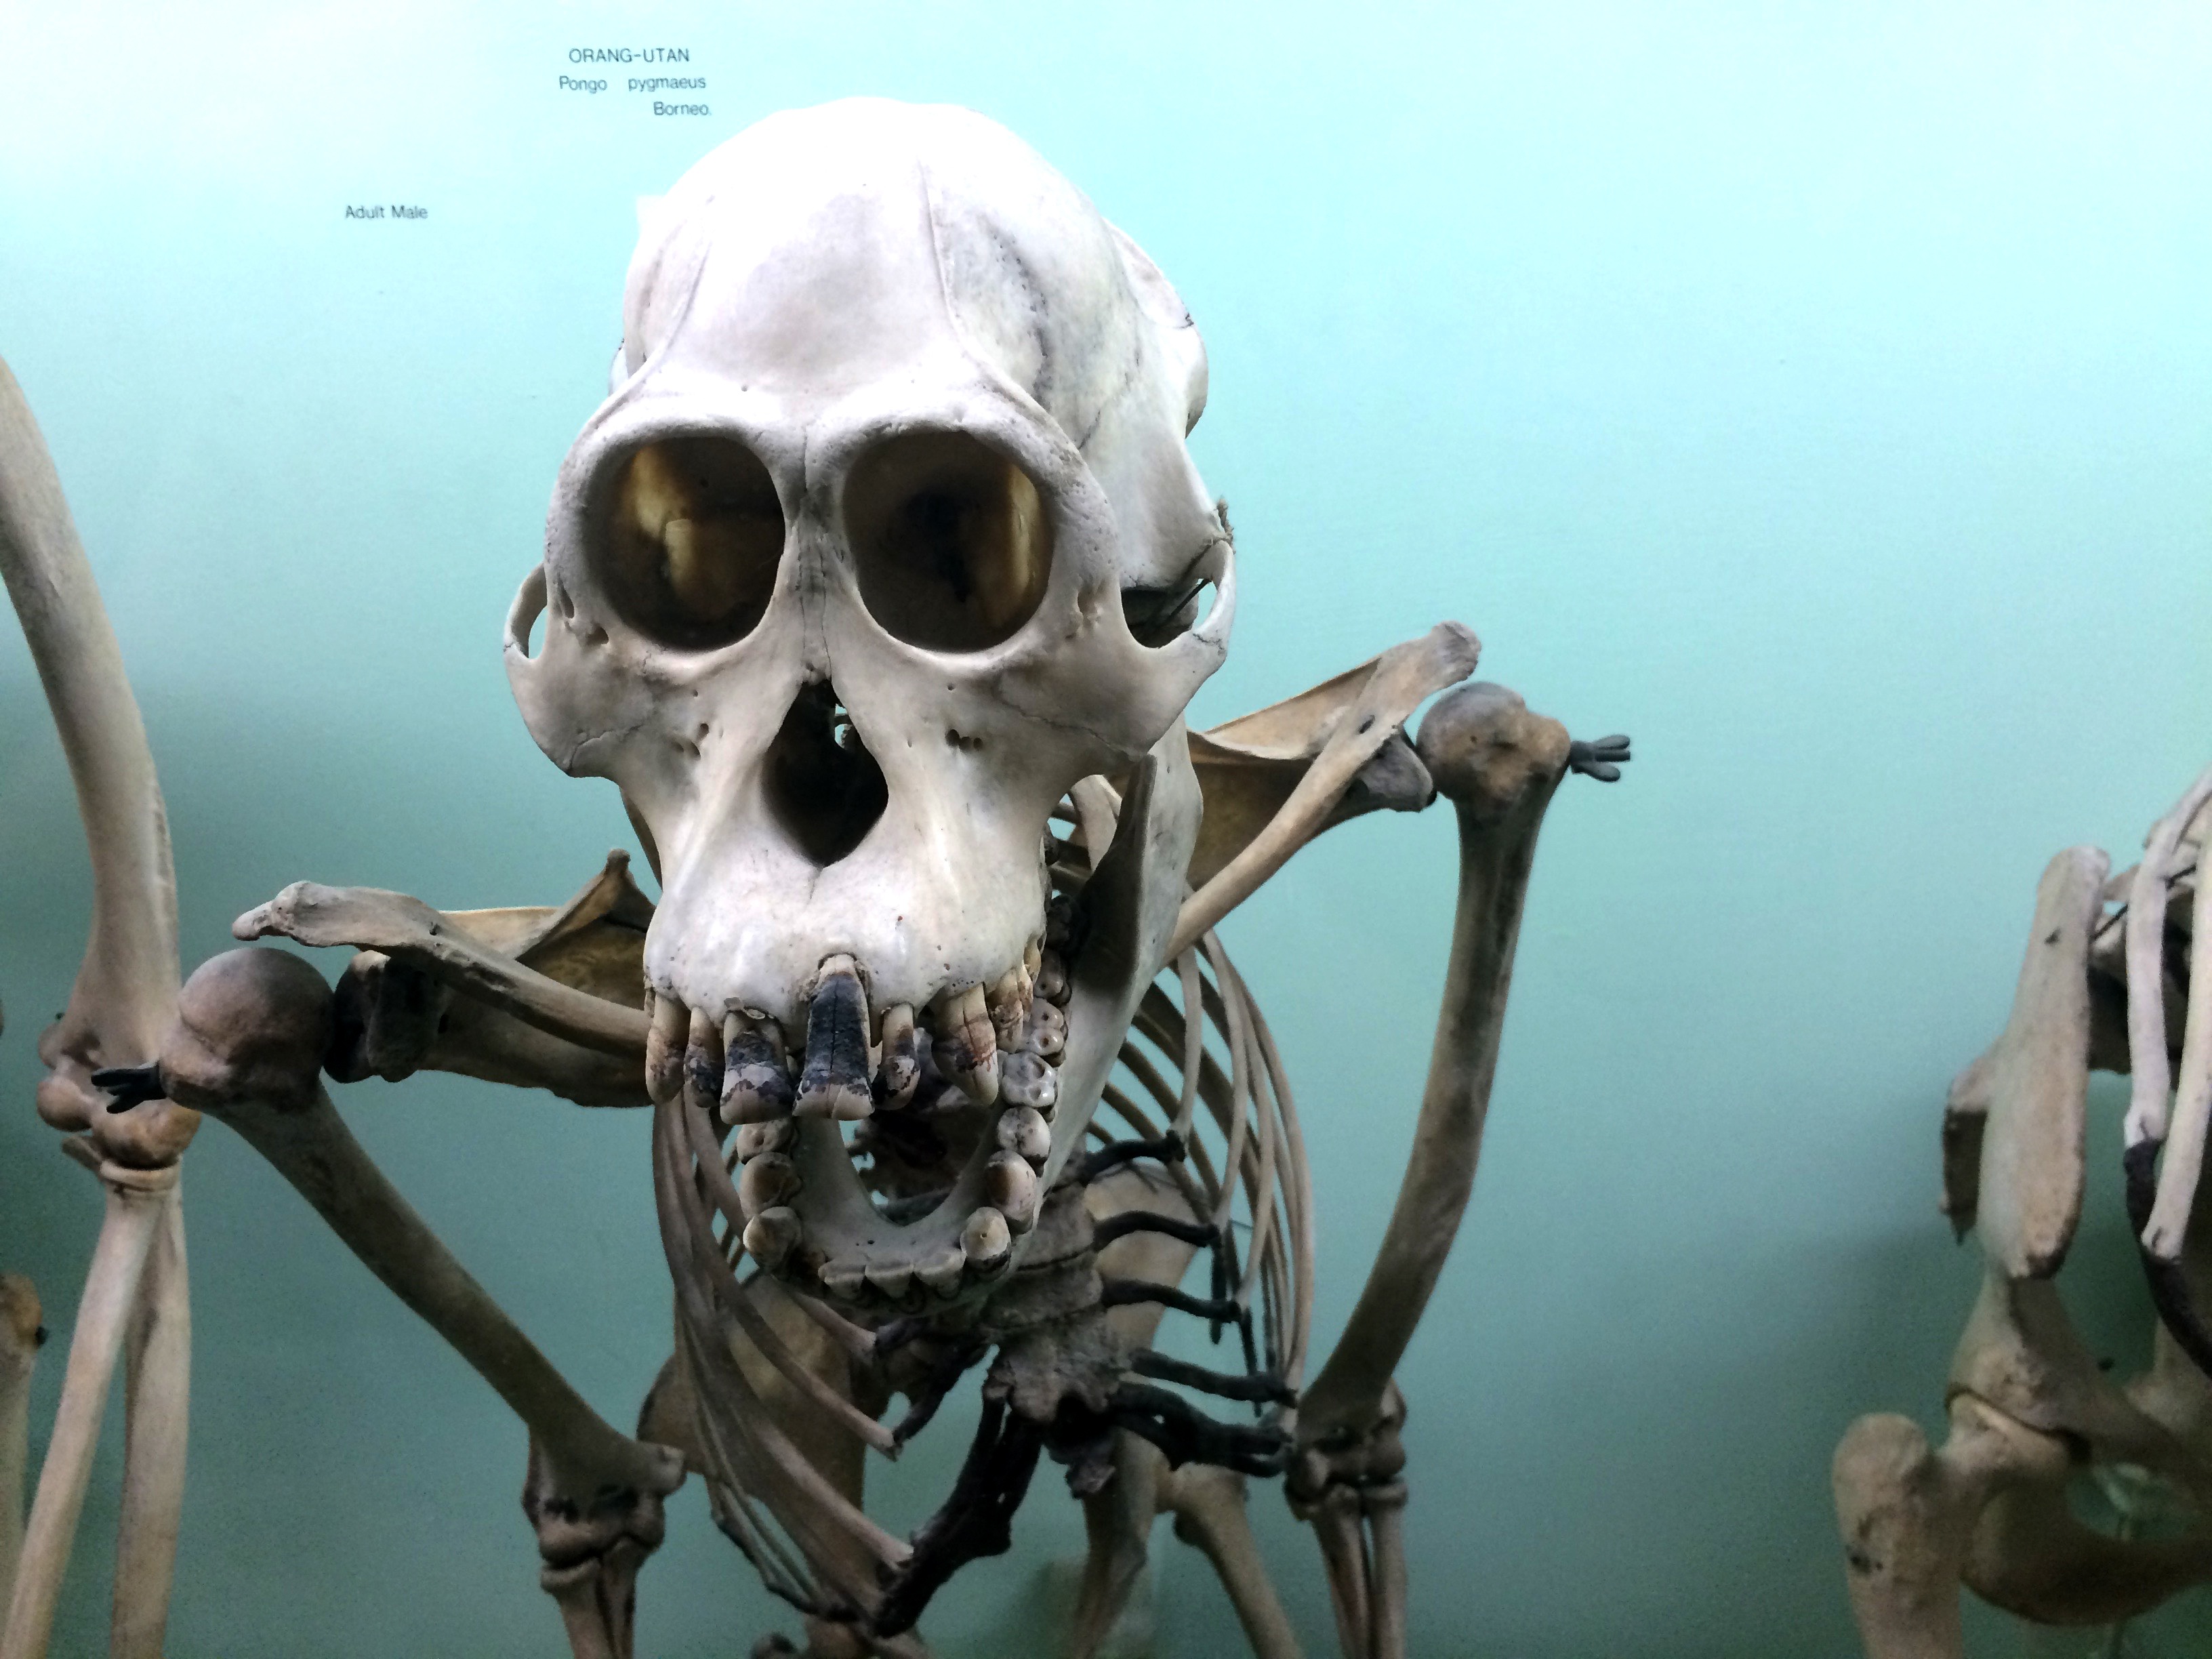
biology, skull, bone, sculpture, head, skeleton